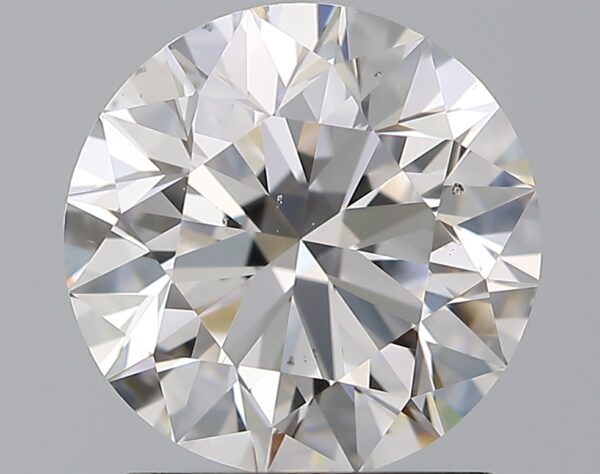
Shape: round
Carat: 1.71
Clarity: SI1
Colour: E
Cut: EX
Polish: EX
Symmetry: EX
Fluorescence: N
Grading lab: GIA
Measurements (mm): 7.6 x 7.63 x 4.77